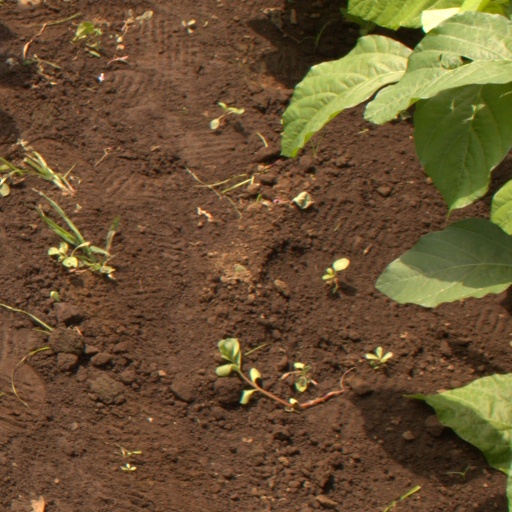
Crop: soybean